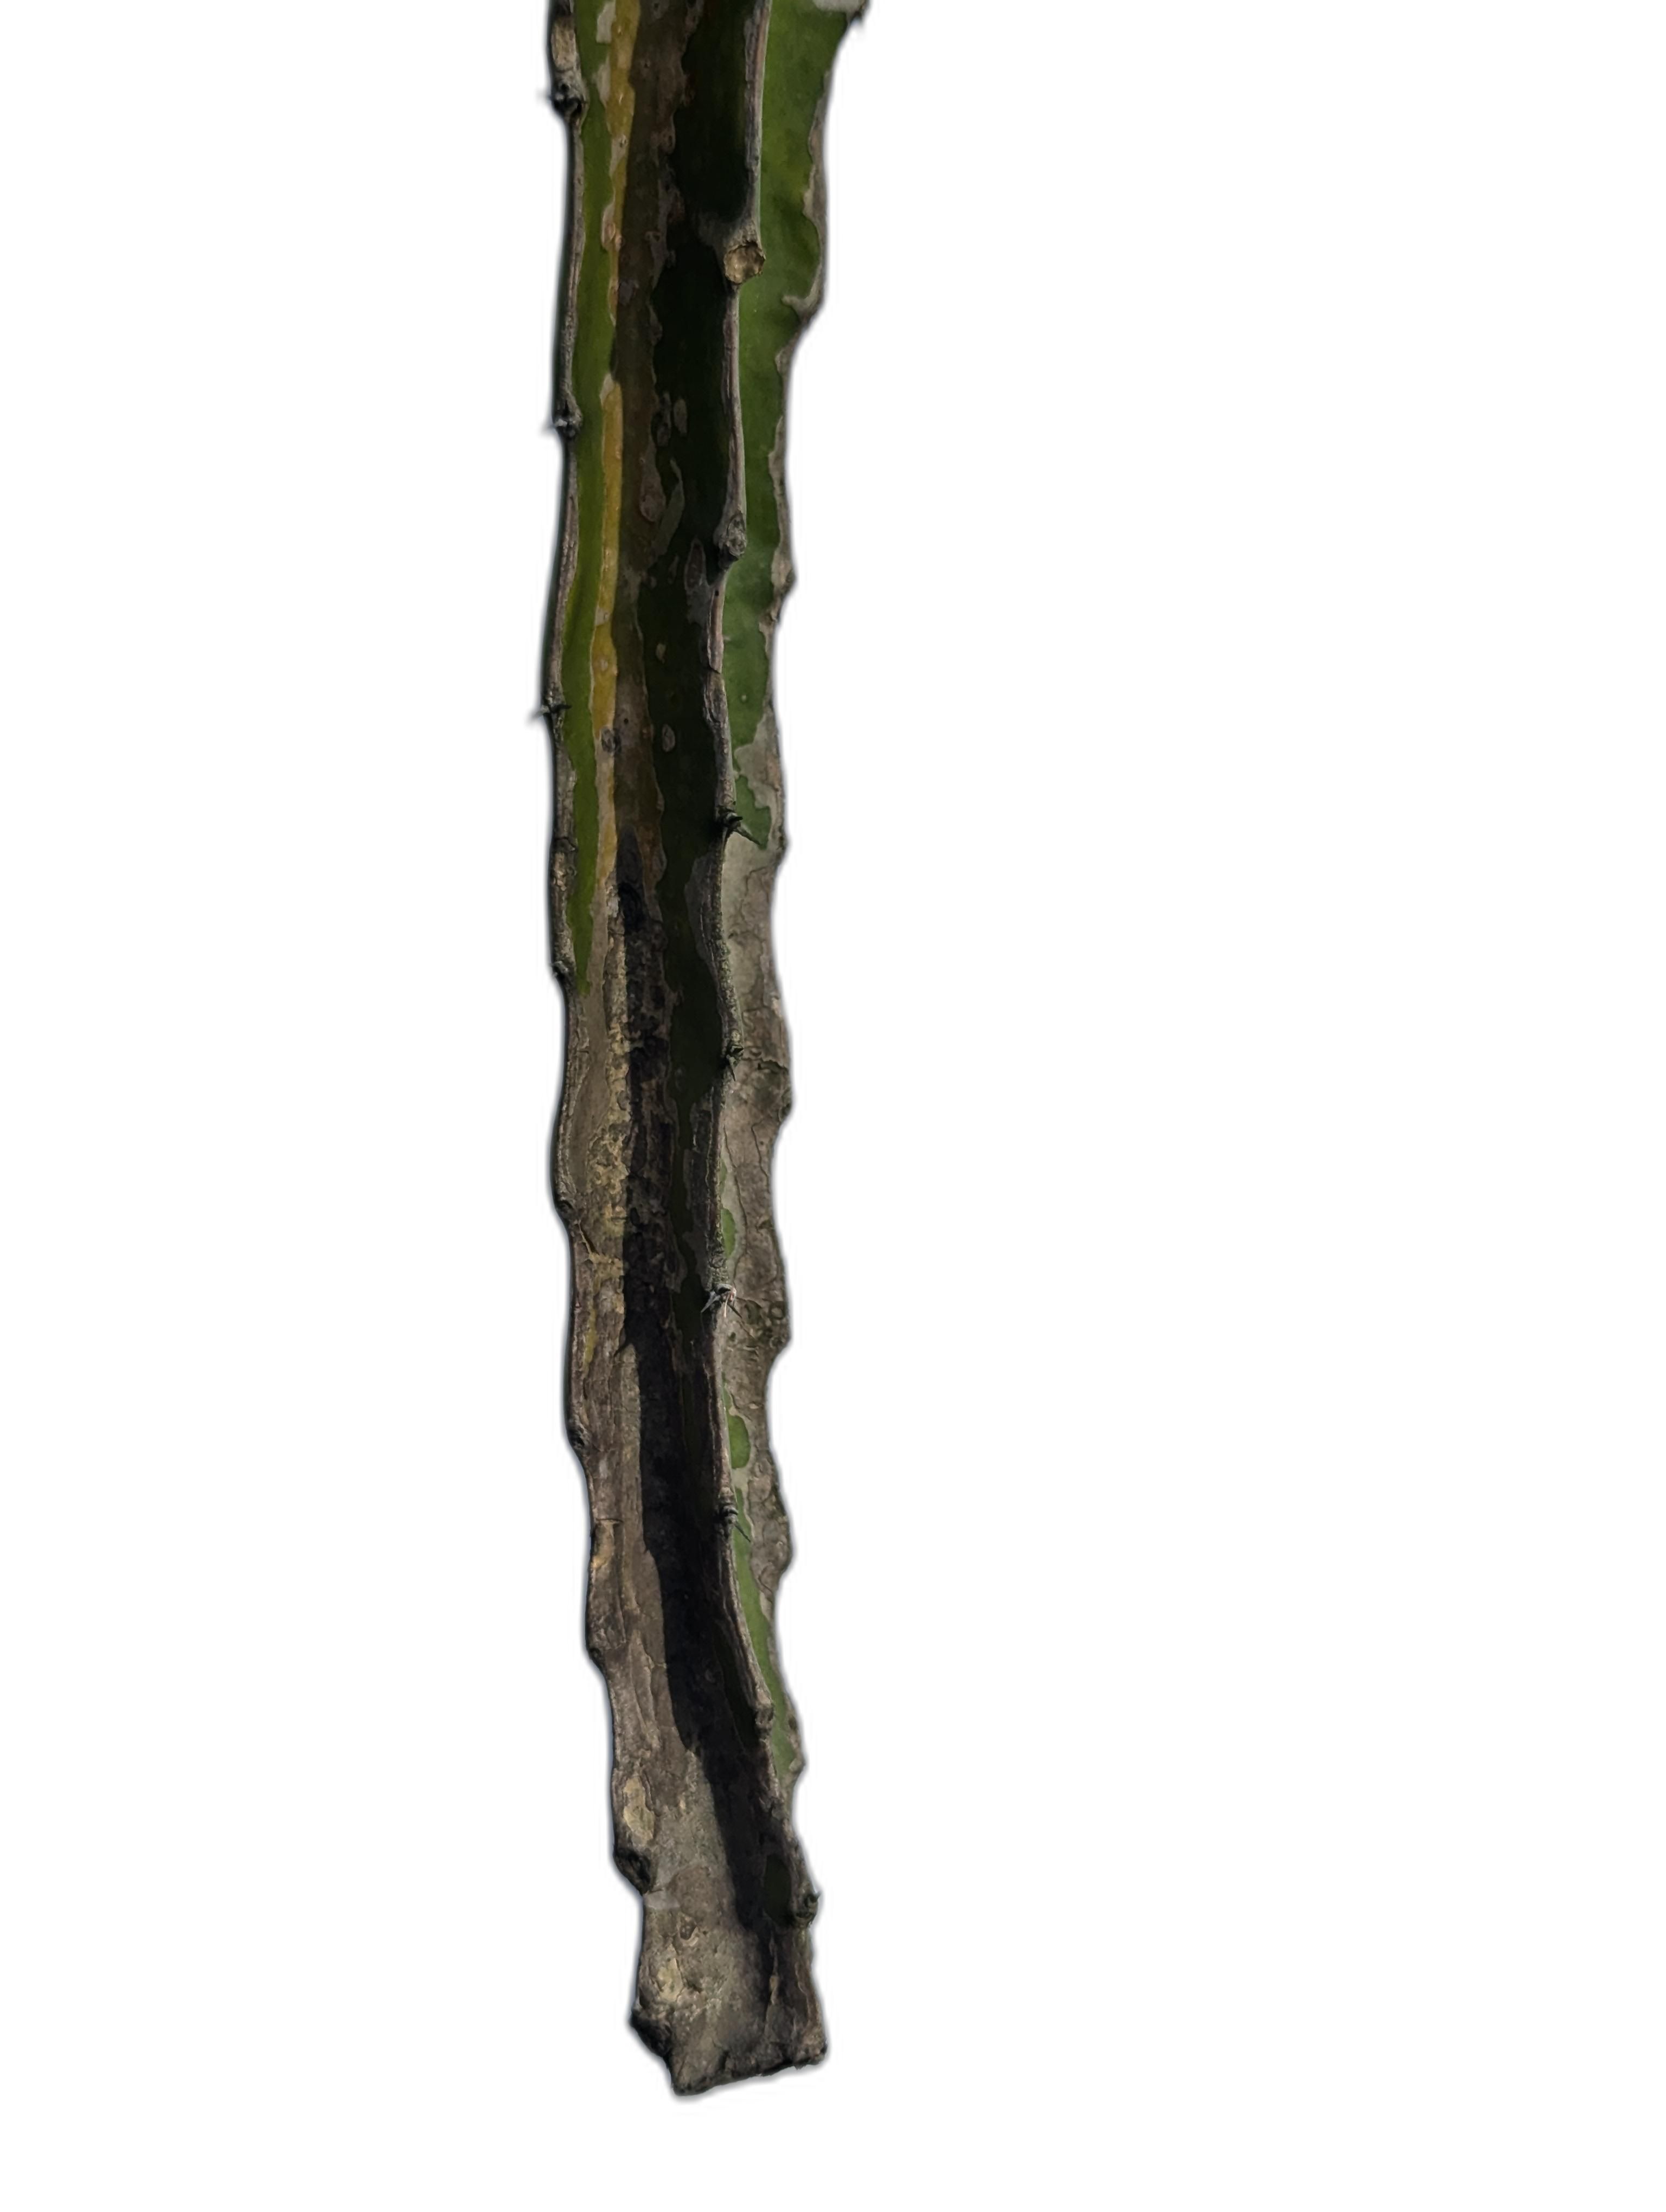
Label: Bad leaf